Vladimir Korenev

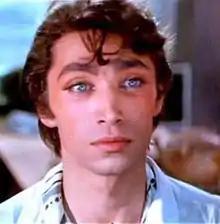
Korenev in "Amphibian Man" (1962)

Vladimir Borisovich Korenev (20 June 1940 – 2 January 2021) was a Soviet and Russian film and theatre actor and teacher, known for "The Amphibian Man" (1962). He was awarded People's Artist of Russia in 1998.